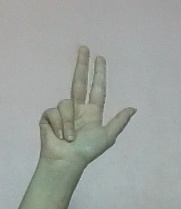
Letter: al